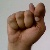
The image shows a hand gesture representing the letter 'T' in Indian Sign Language.